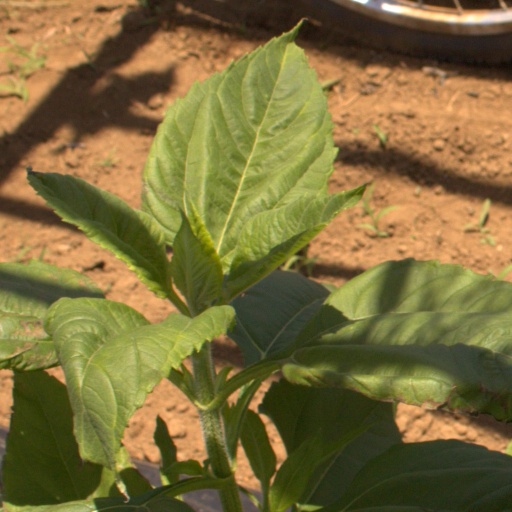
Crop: Jerusalem artichoke